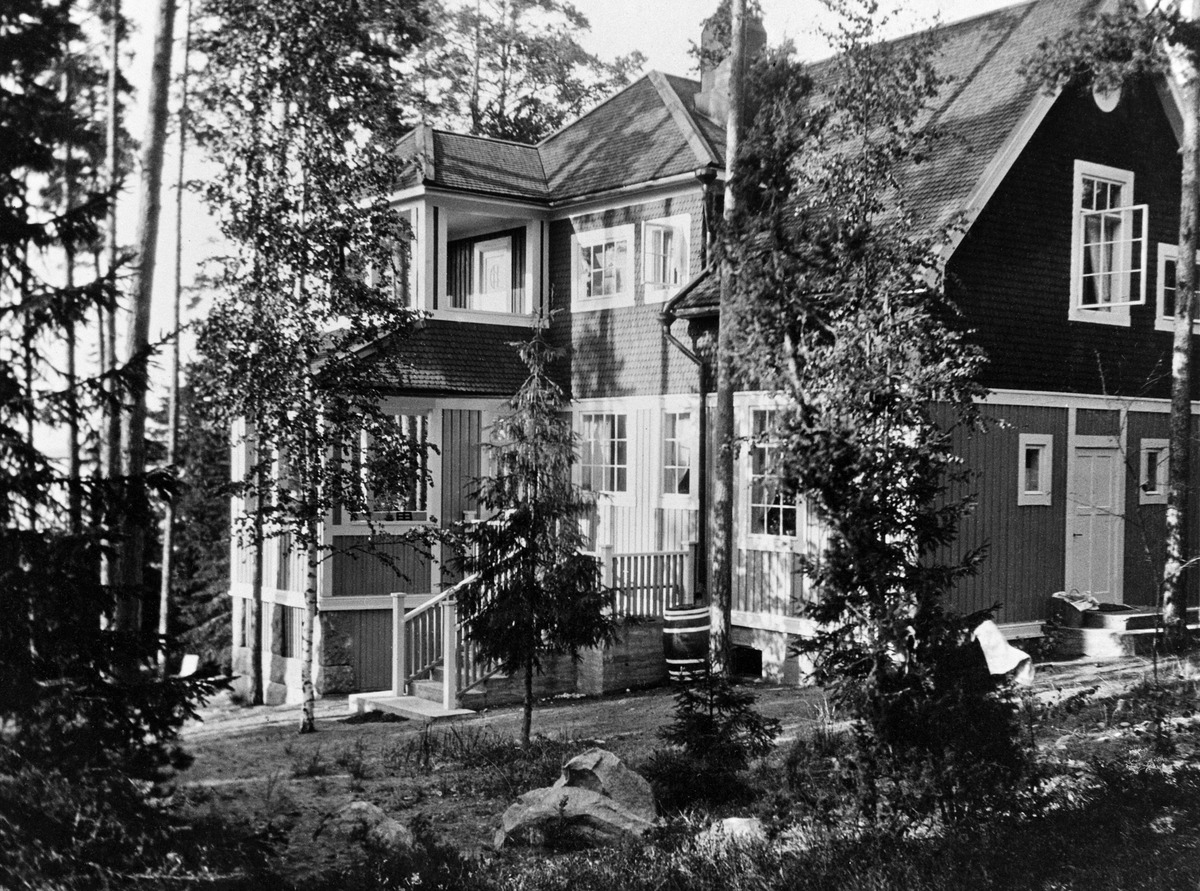
Vuosaari
sisällön kuvaus: Vuosaari. Oscar Scheteligin huvila Bergbacka. Ramsinniementie. mustavalkoinen
Ajankohta: kuvausaika 1913
Paikka: Suomi, Uusimaa, Helsinki, Meri-Rastila Helsinki, Ramsinniementie
Aiheet: huvilat, puurakennukset